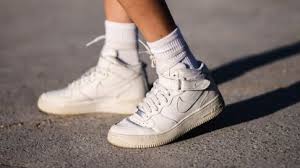
Label: Sneaker